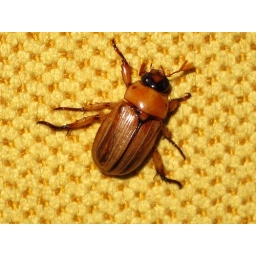
a beetle flew in our house and landed on our sofa